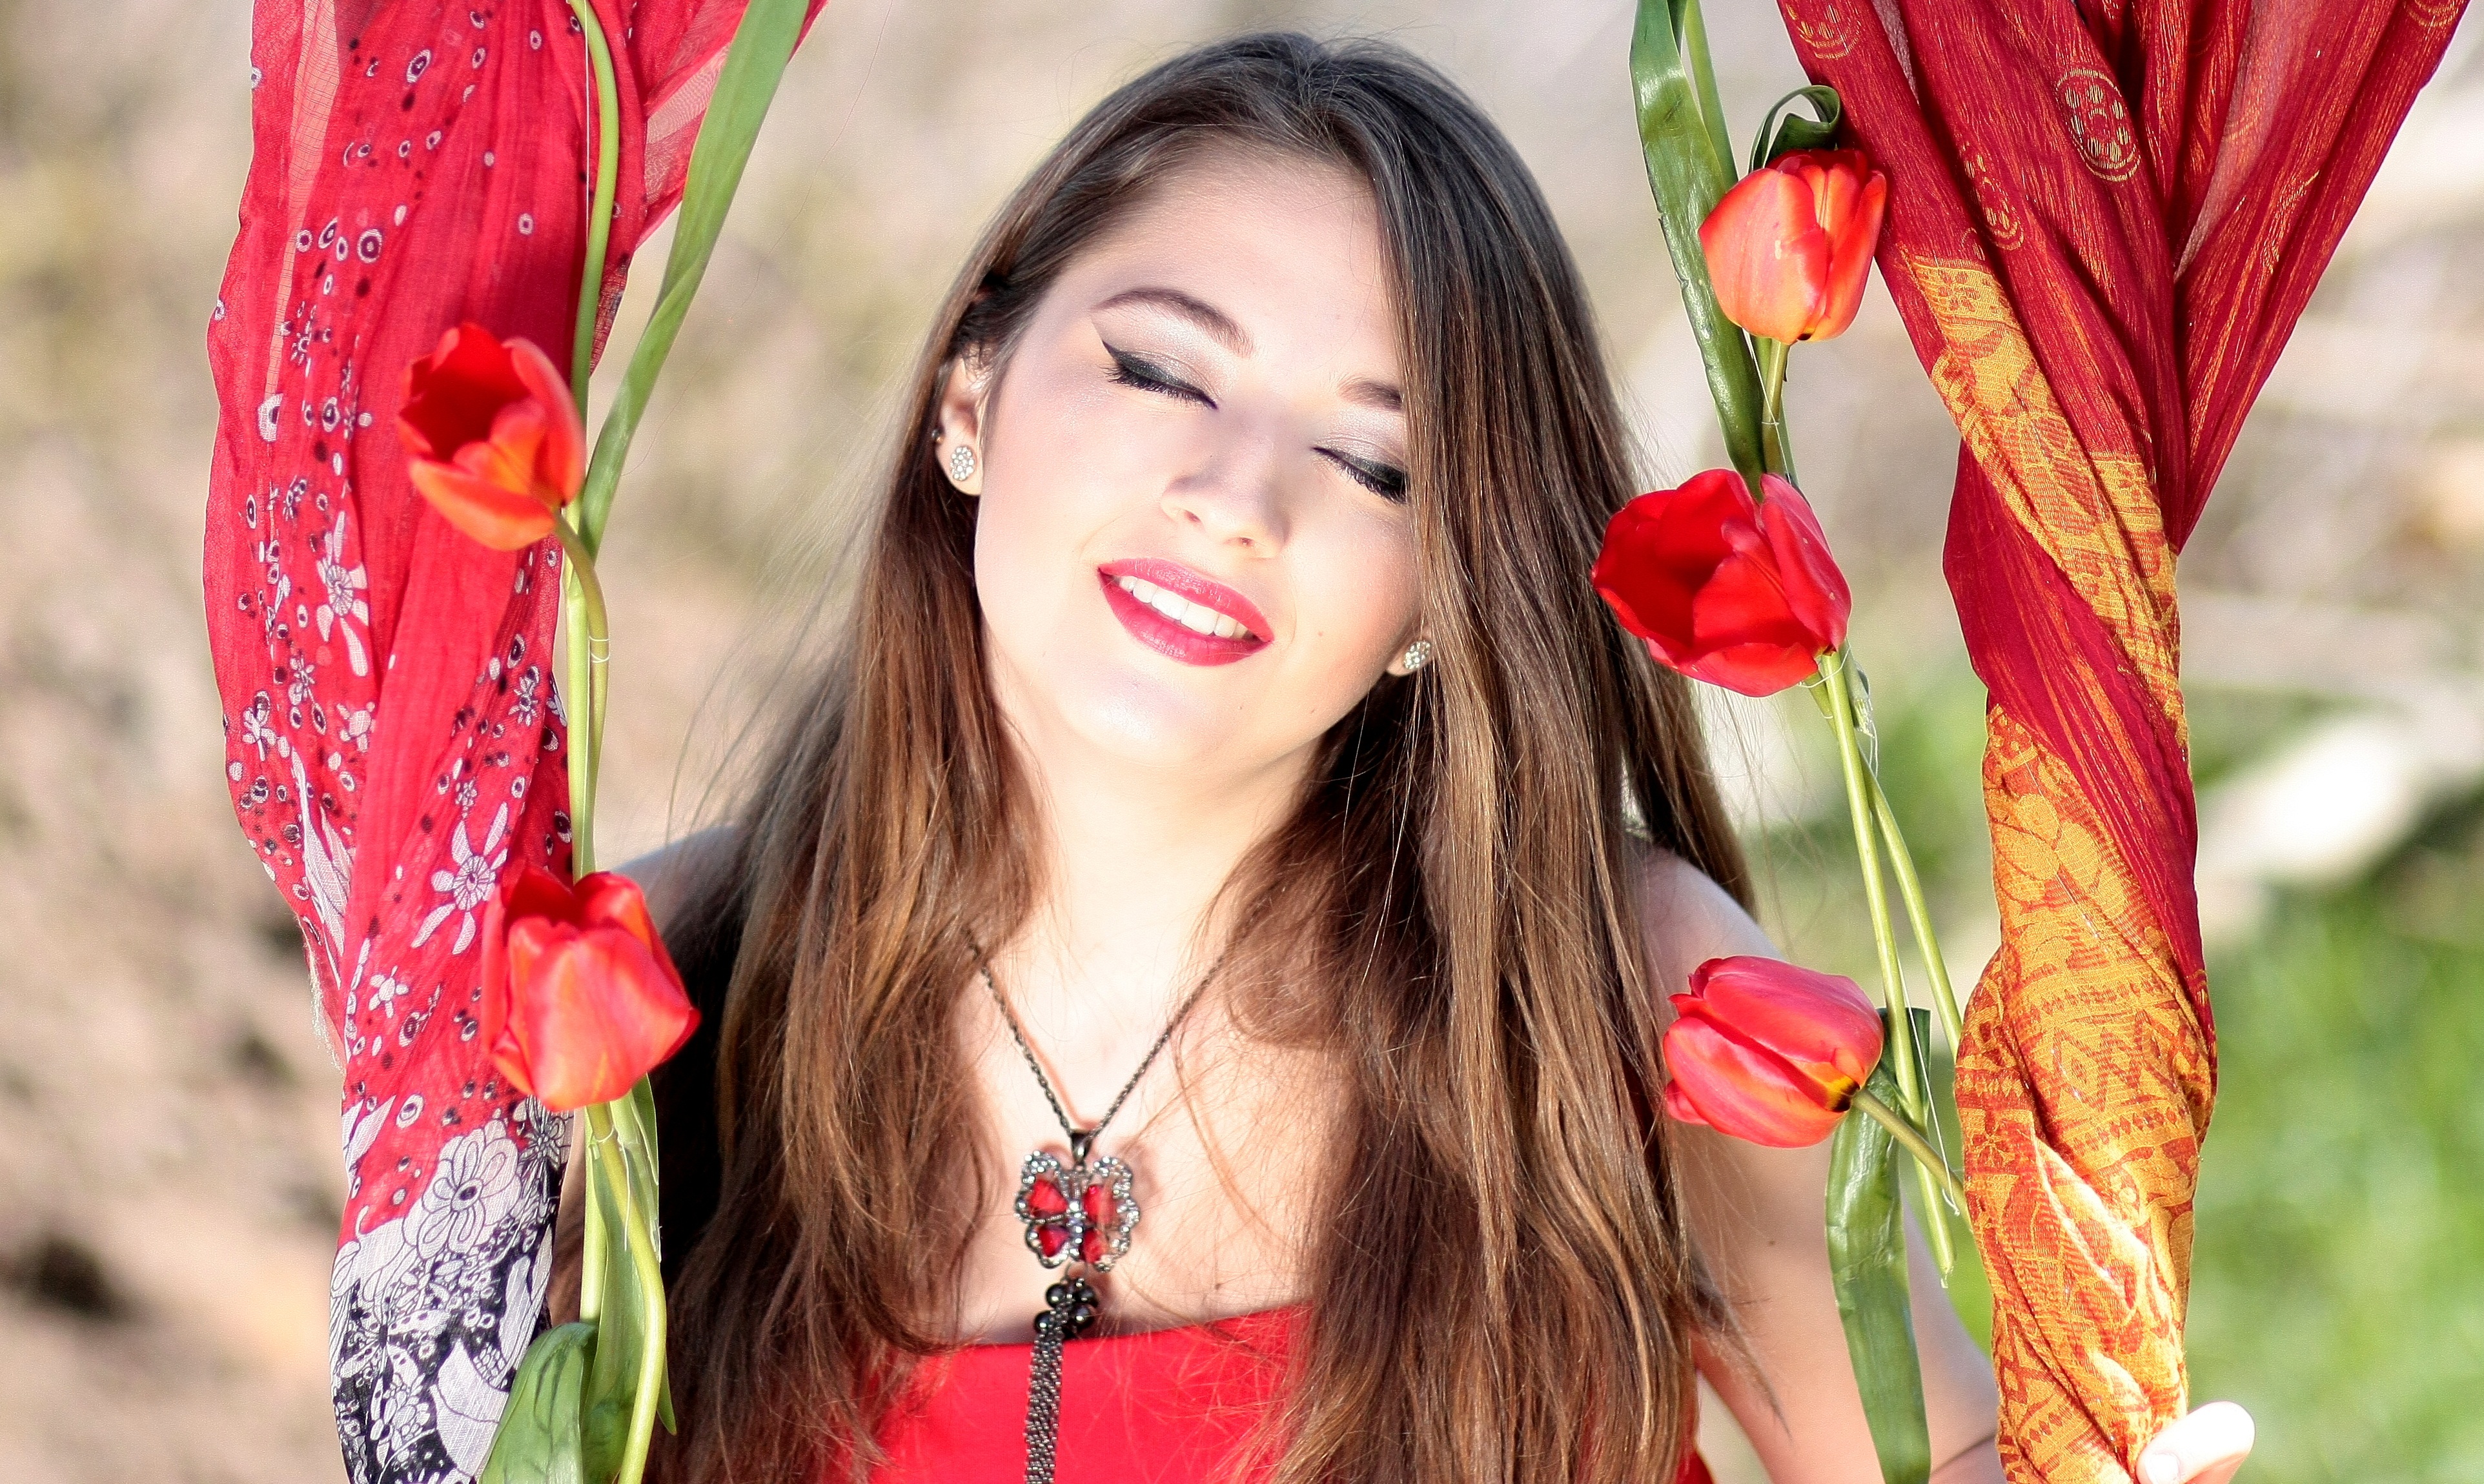
girl, photography, flower, model, spring, red, color, smile, human body, beauty, organ, tulips, seductive, emotion, about, photo shoot